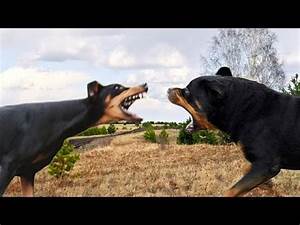
Label: cane